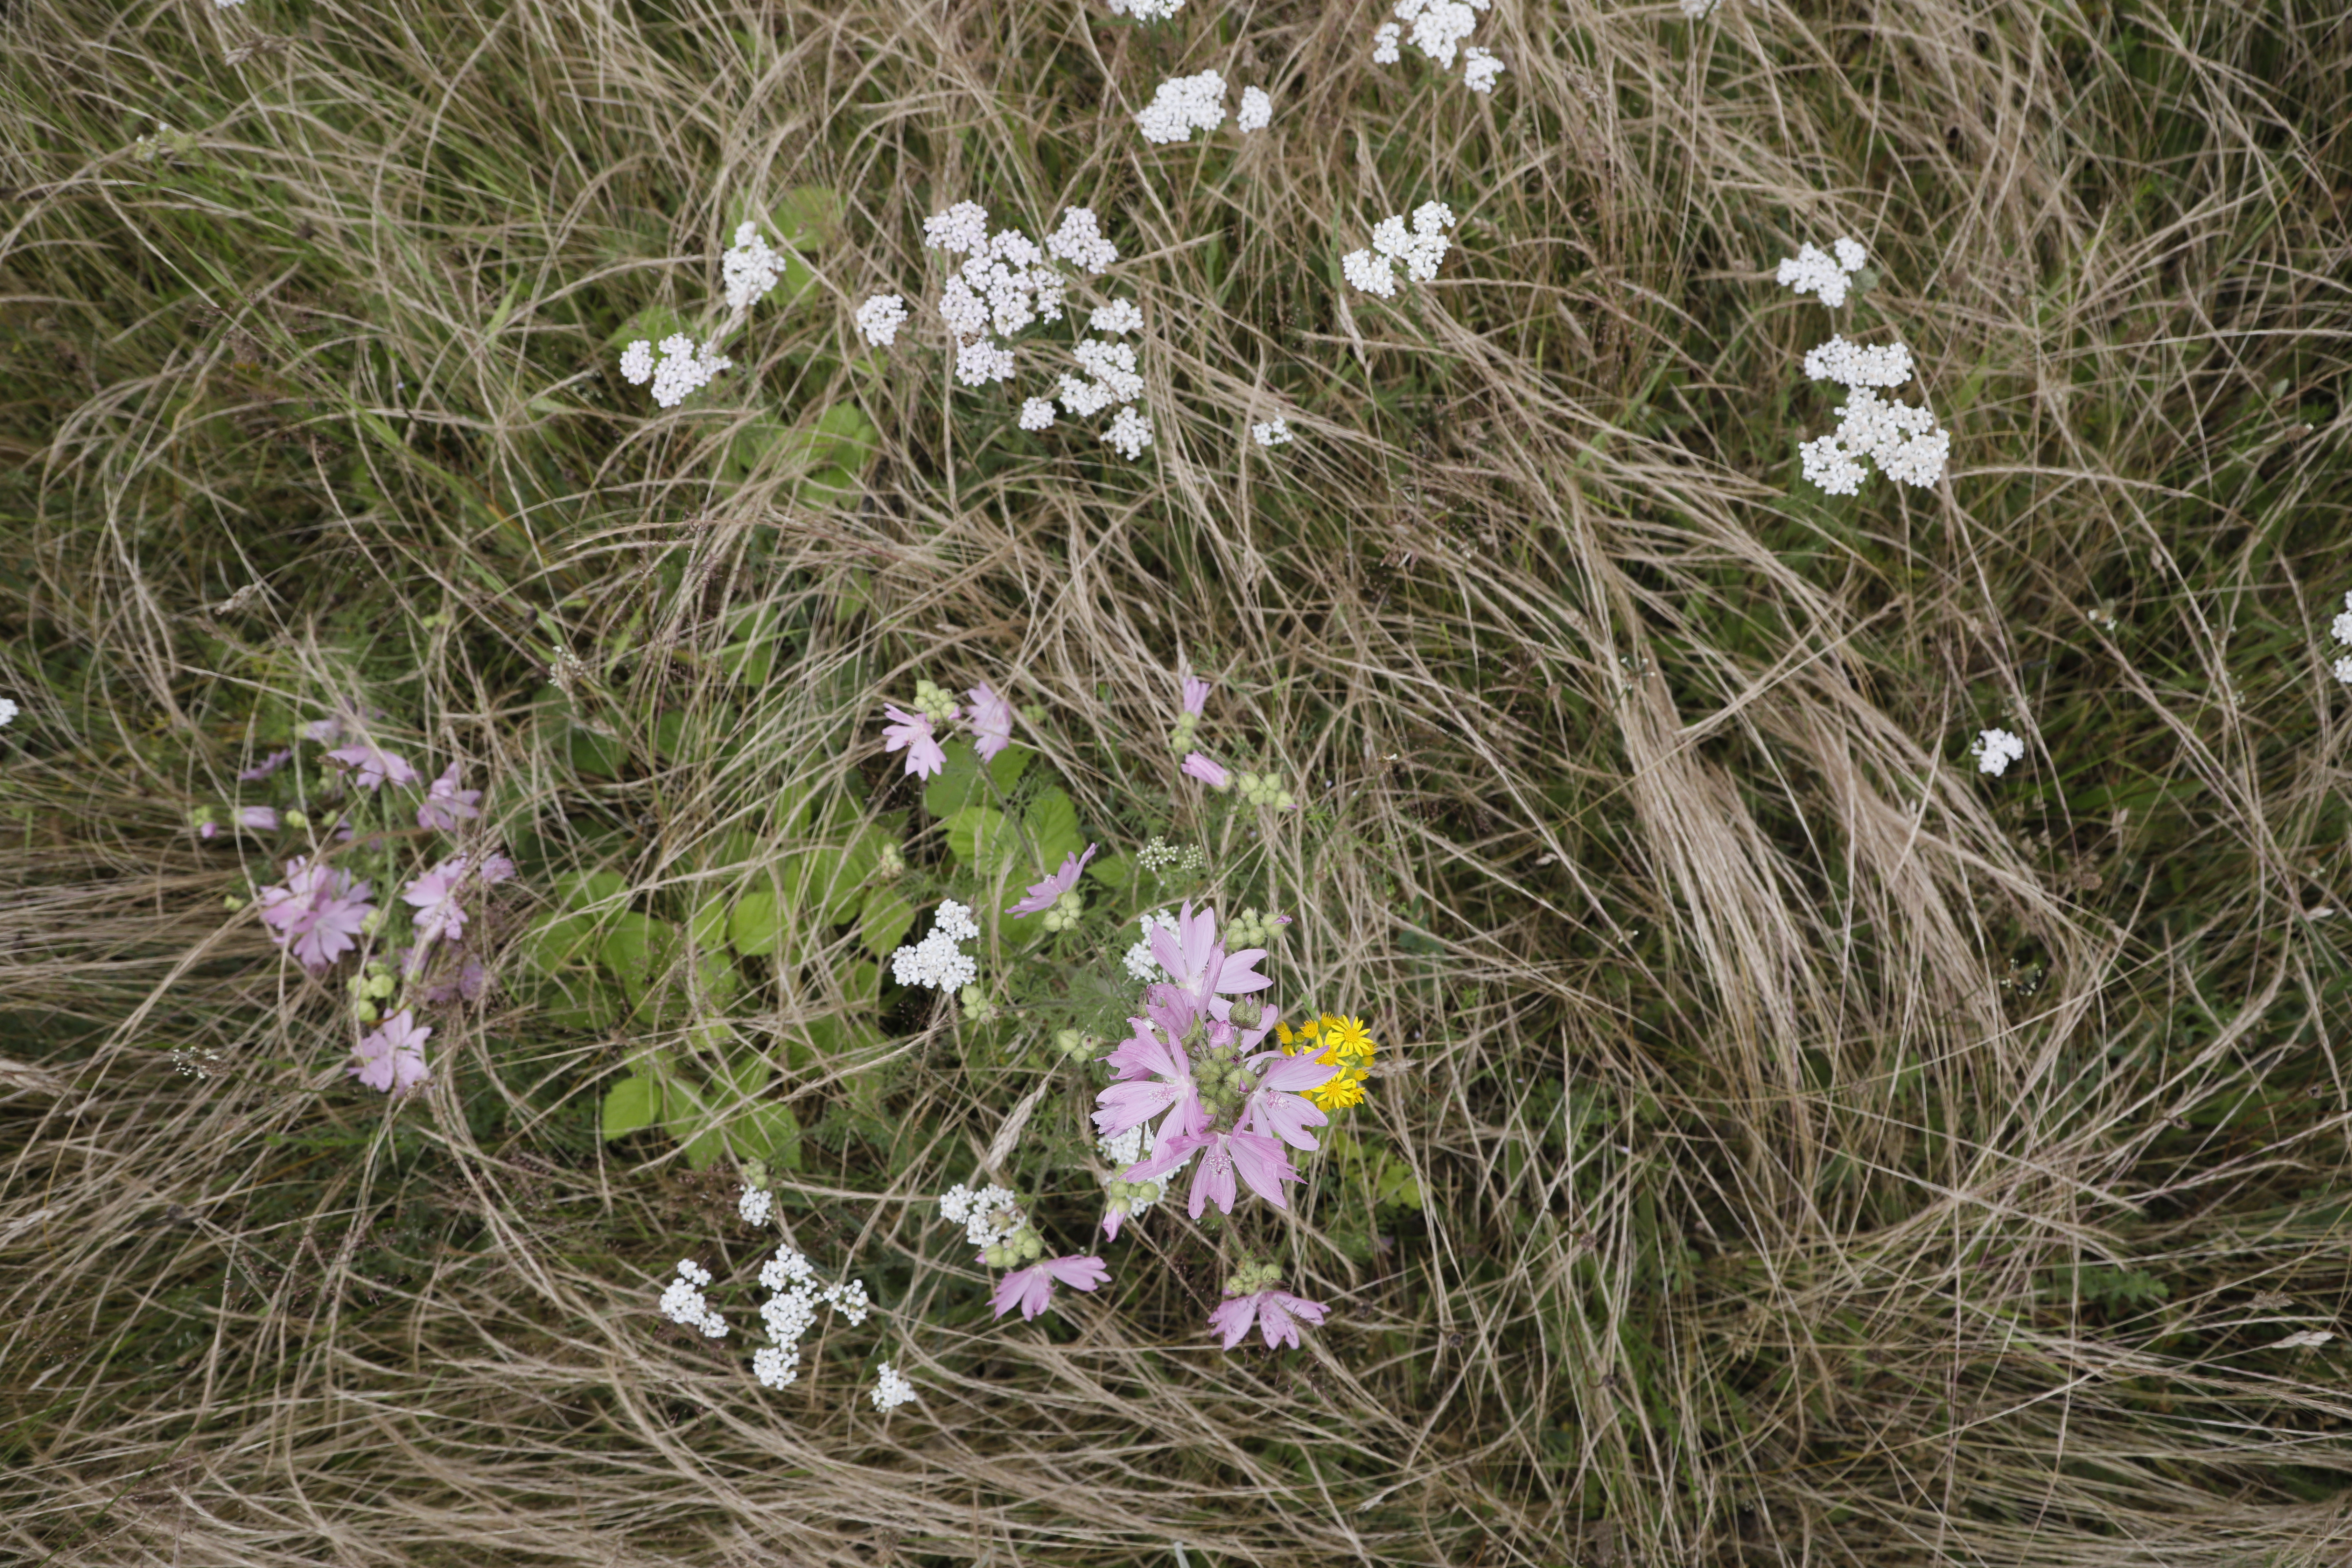
Plant species: Achillea millefolium, Malva alcea, Jacobaea vulgaris